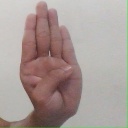
अक्षर: ब